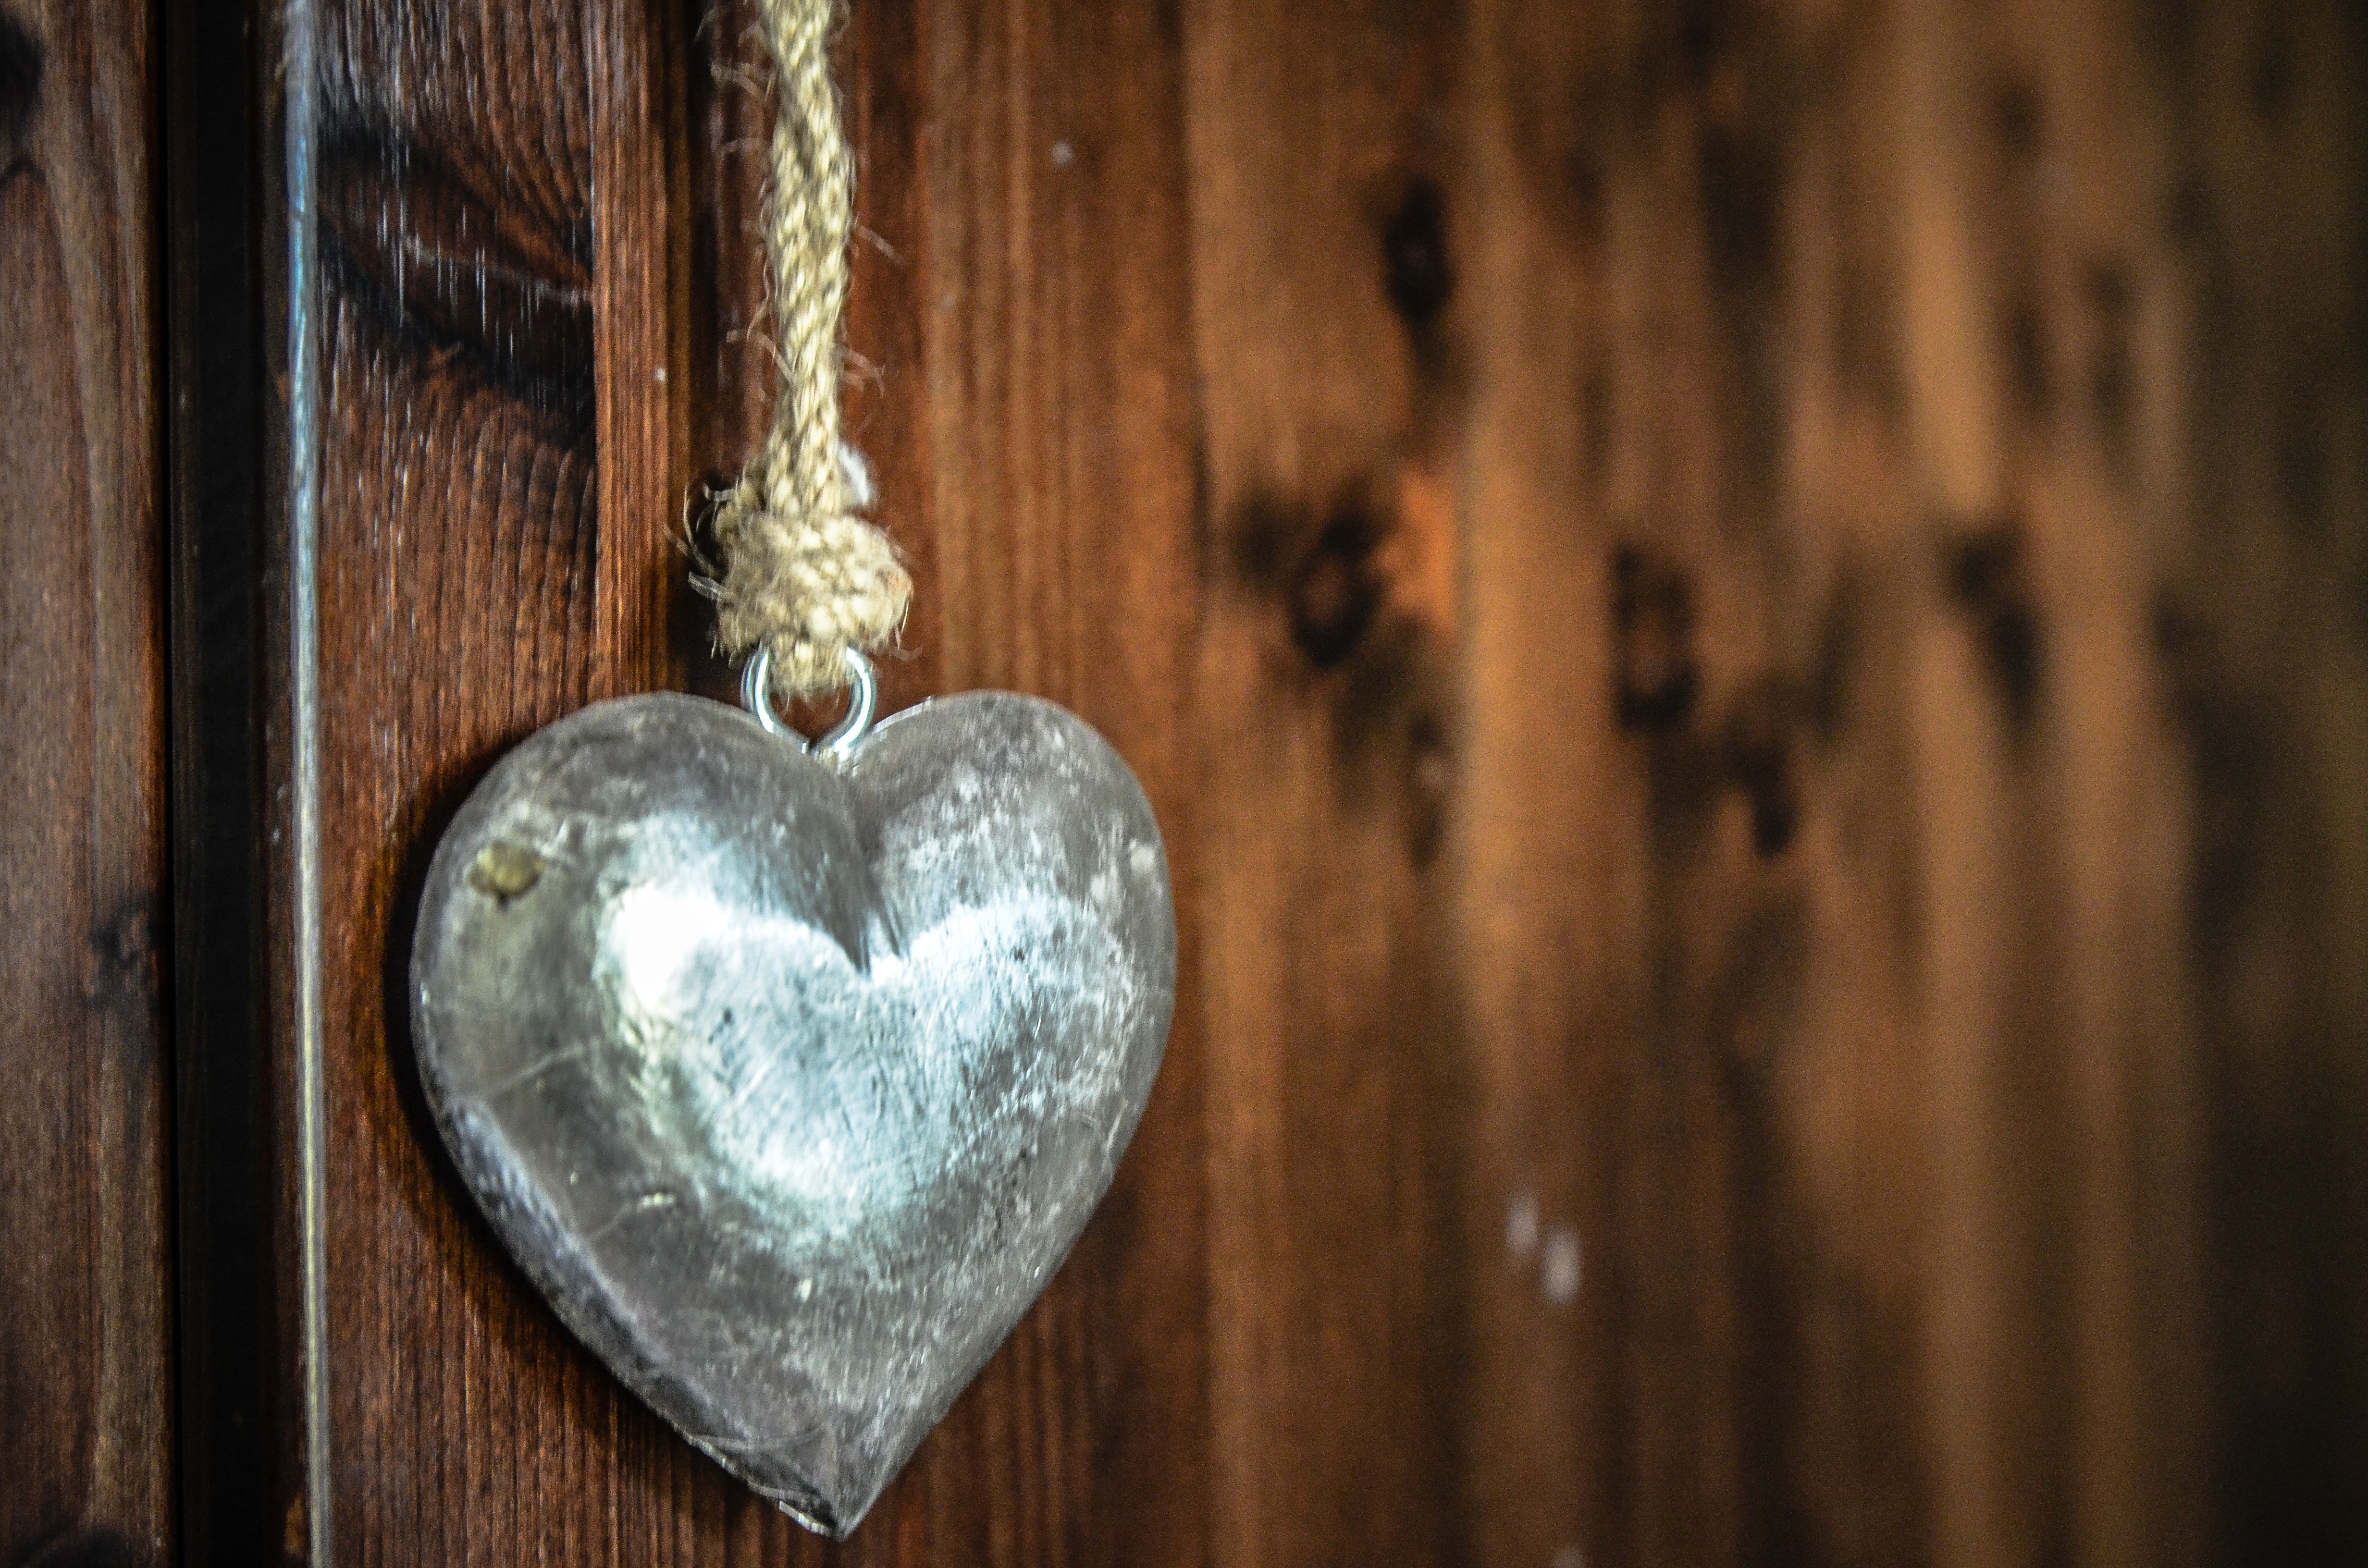
wood, bar, love, heart, metal, darkness, lighting, close up, jewellery, loving, organ, emotion, macro photography, arts crafts, hand labor, symbolic